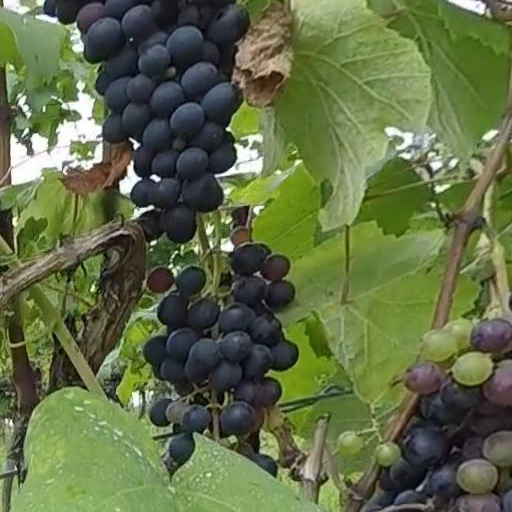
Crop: grape